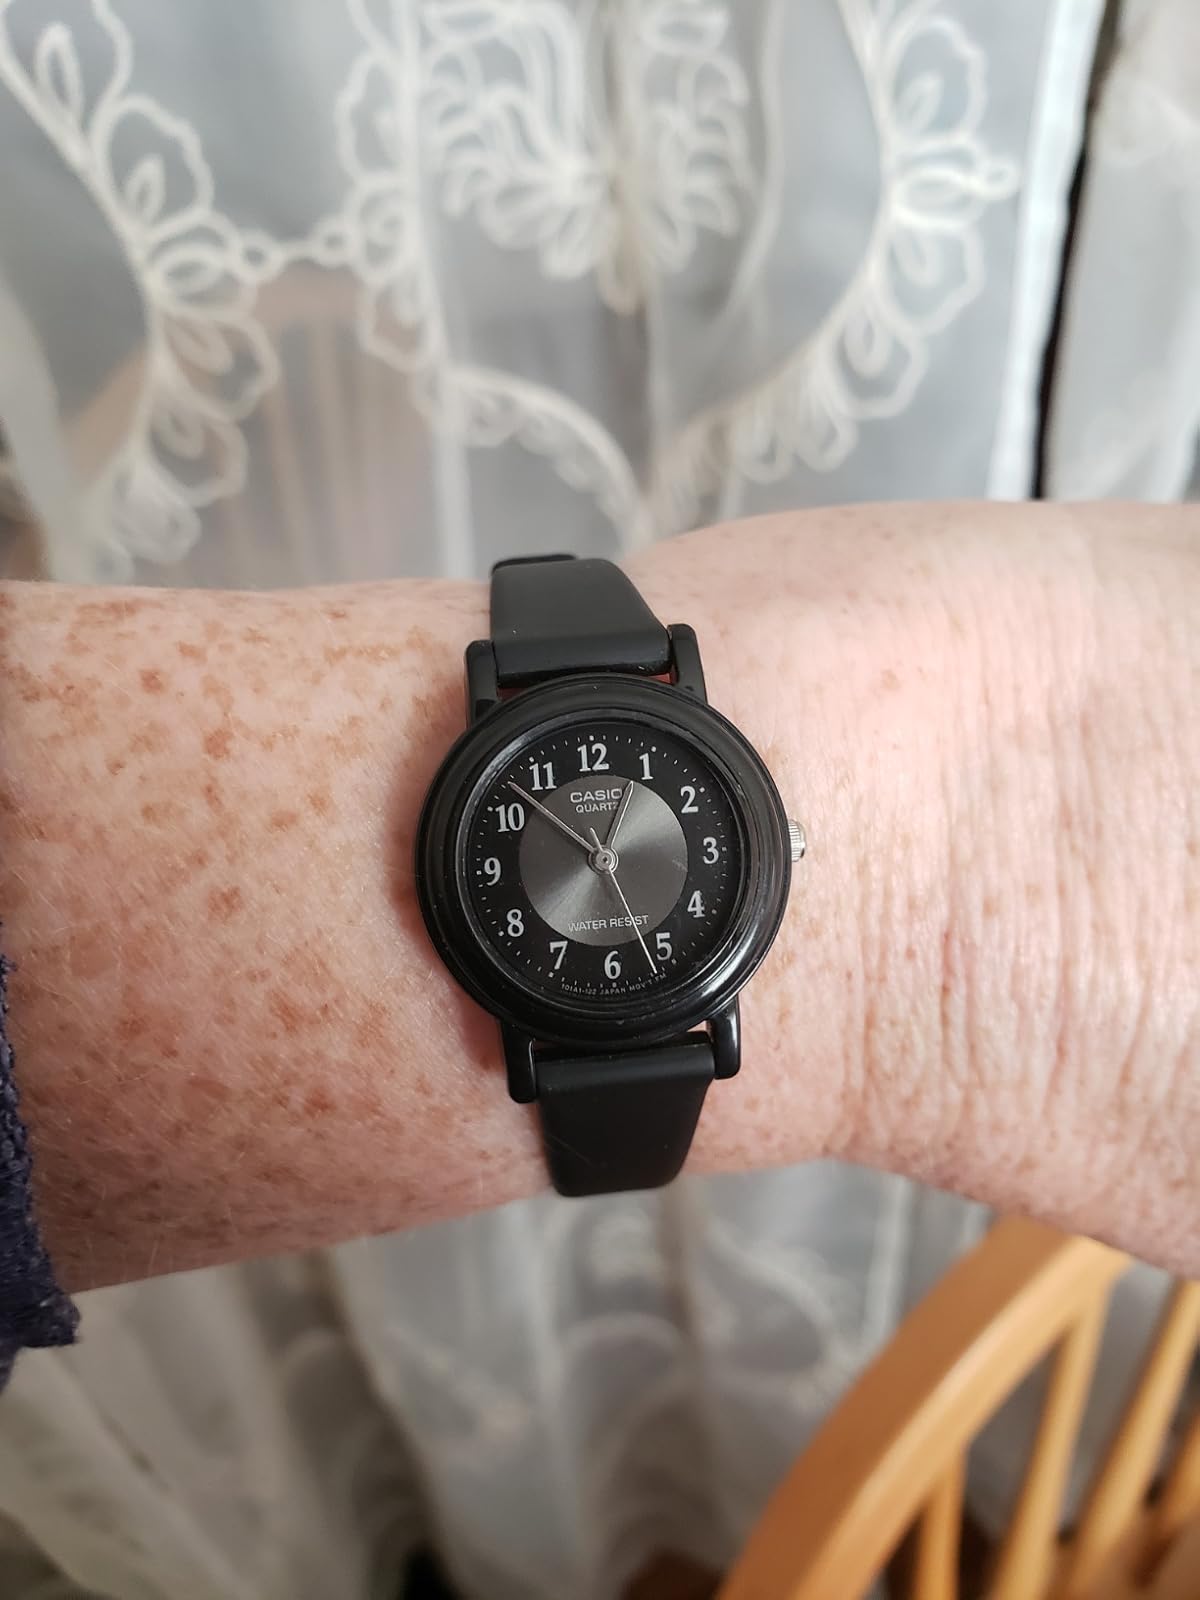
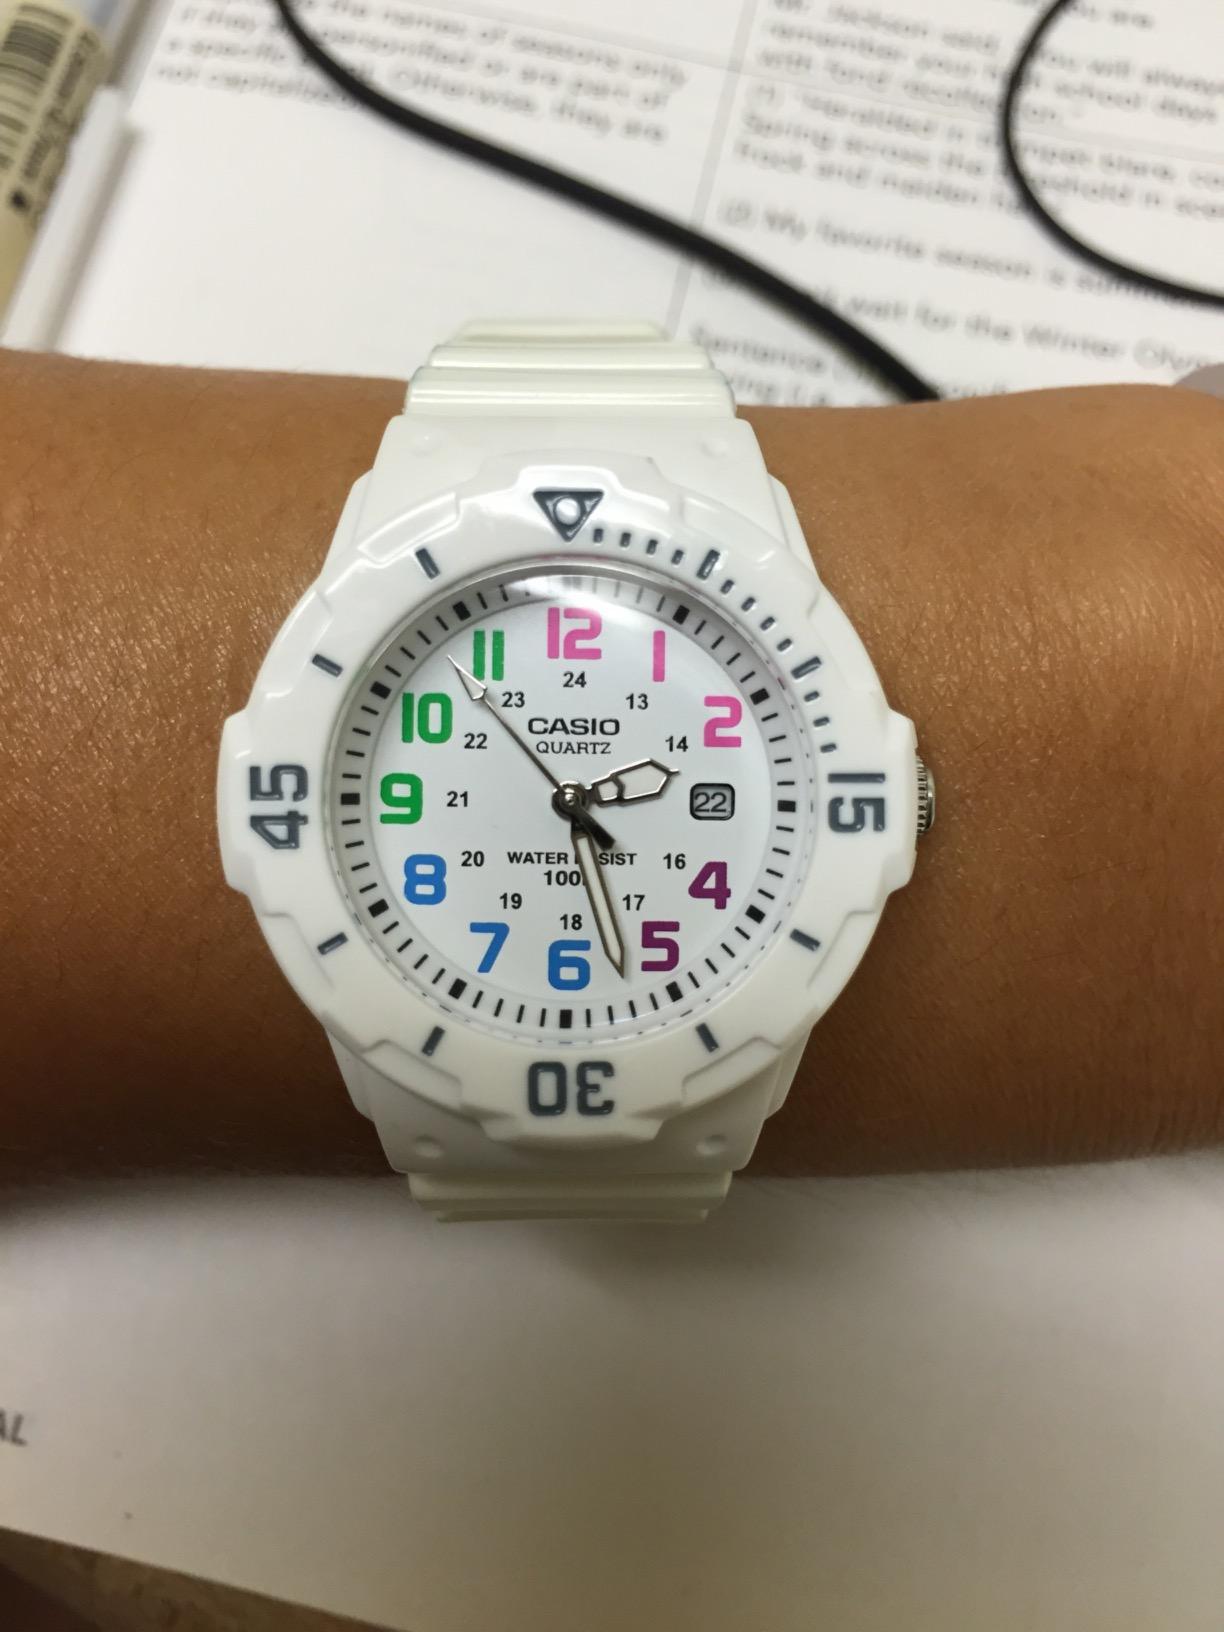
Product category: accessories_watch
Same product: no